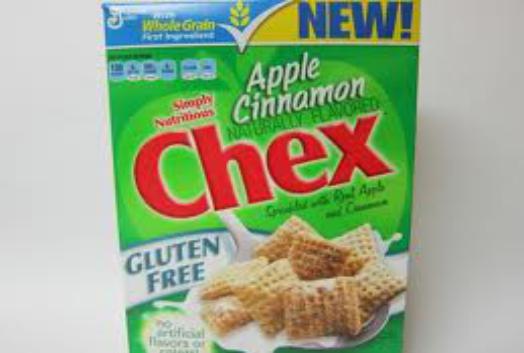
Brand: Cinnamon Chex
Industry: Food